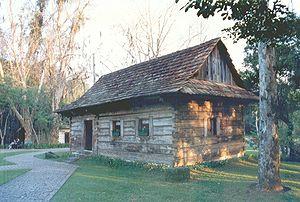
L’histoire de Curitiba se compose de nombreuses périodes ayant mené à sa création.